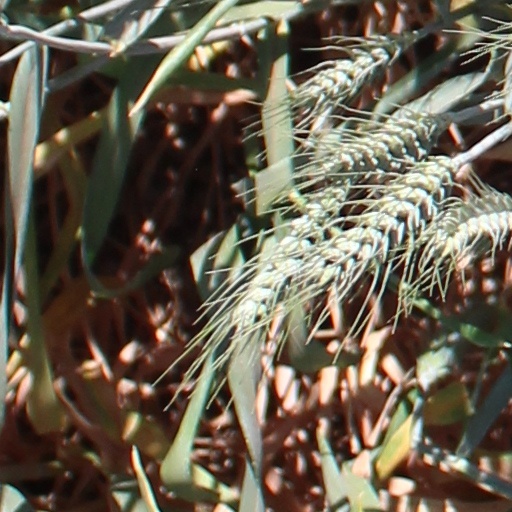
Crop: wheat